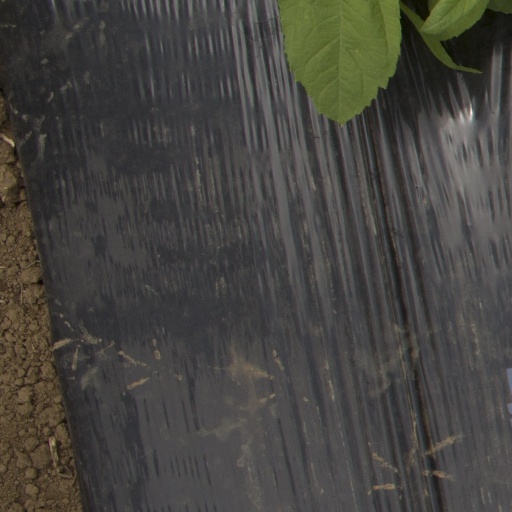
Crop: Jerusalem artichoke